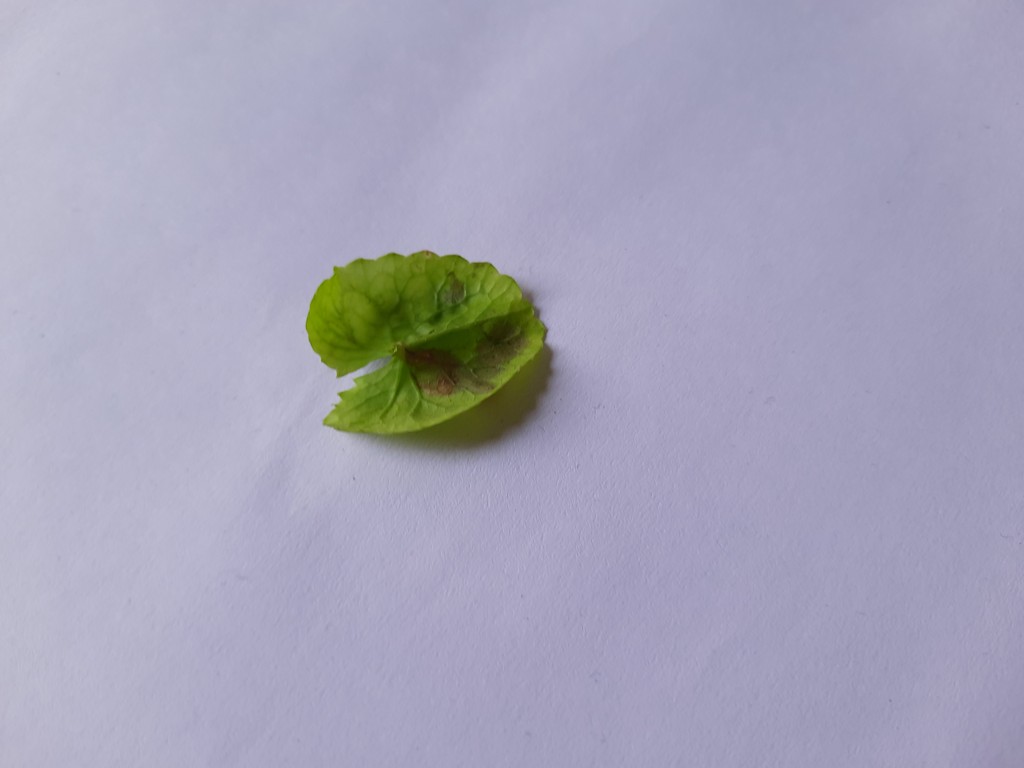
Label: Unhealthy